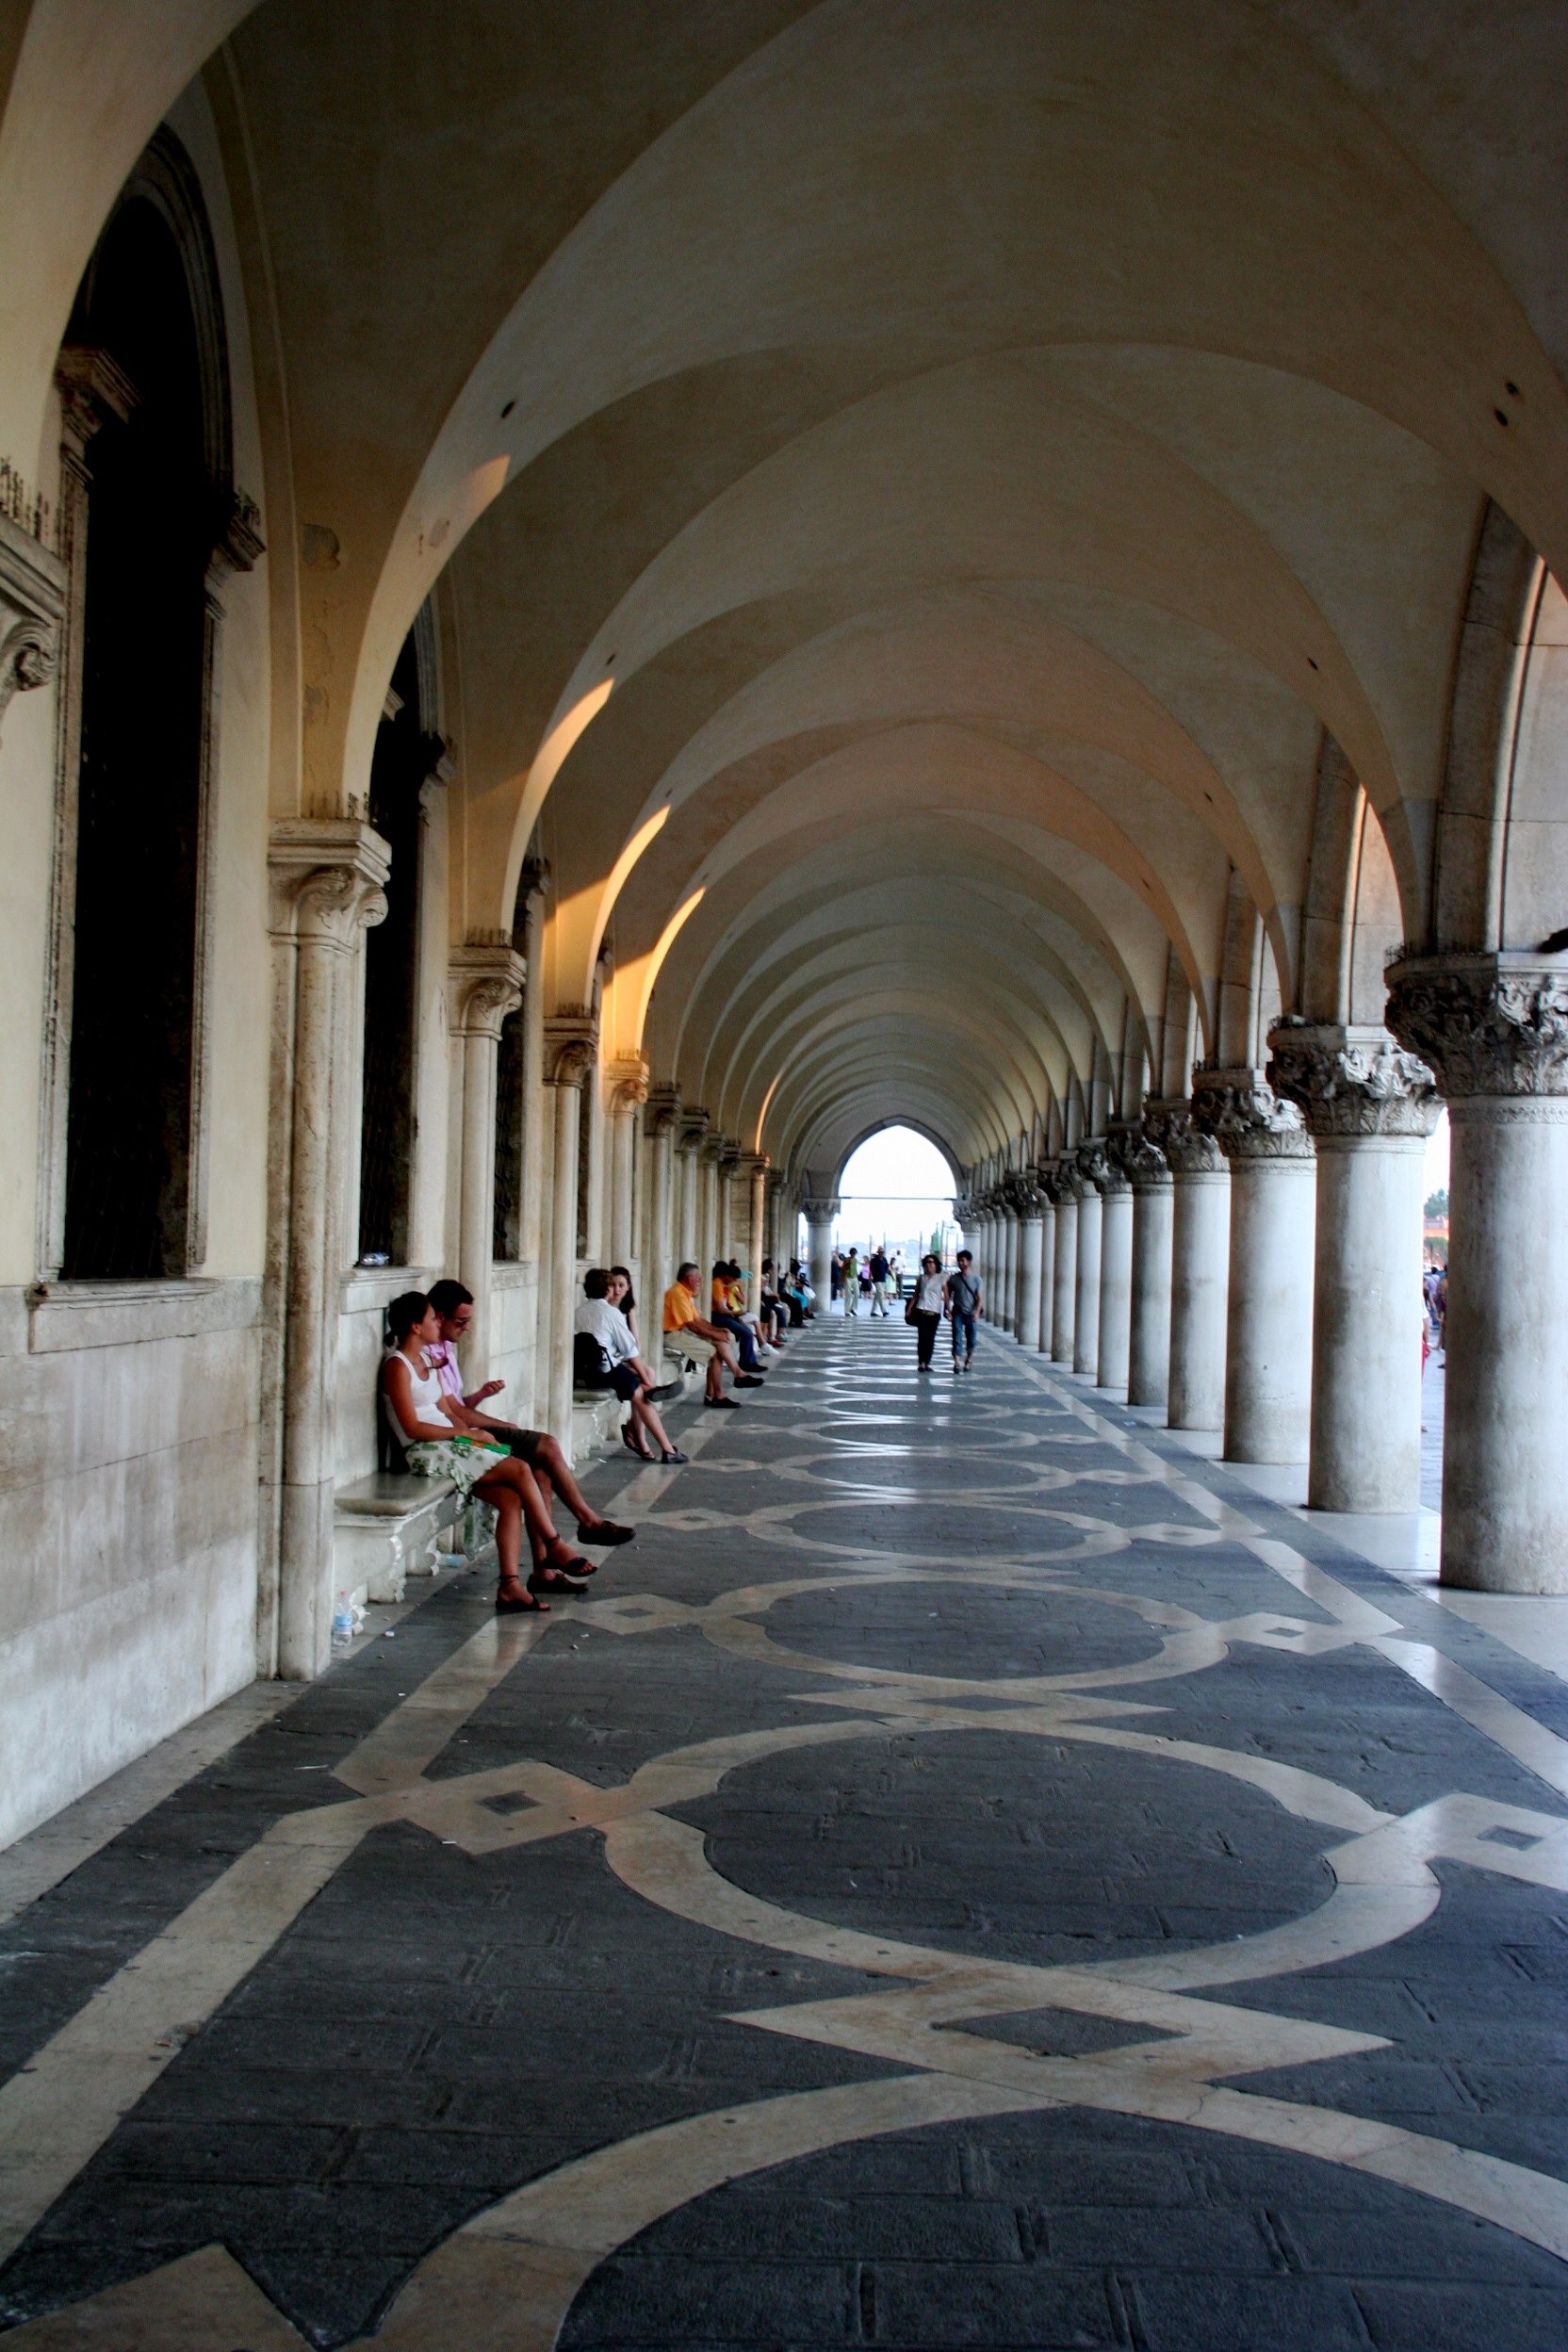
architecture, building, arch, square, landmark, italy, venice, place of worship, metro station, san, temple, symmetry, marco, arcade, piazza, piazza san marco, ancient history, venetia